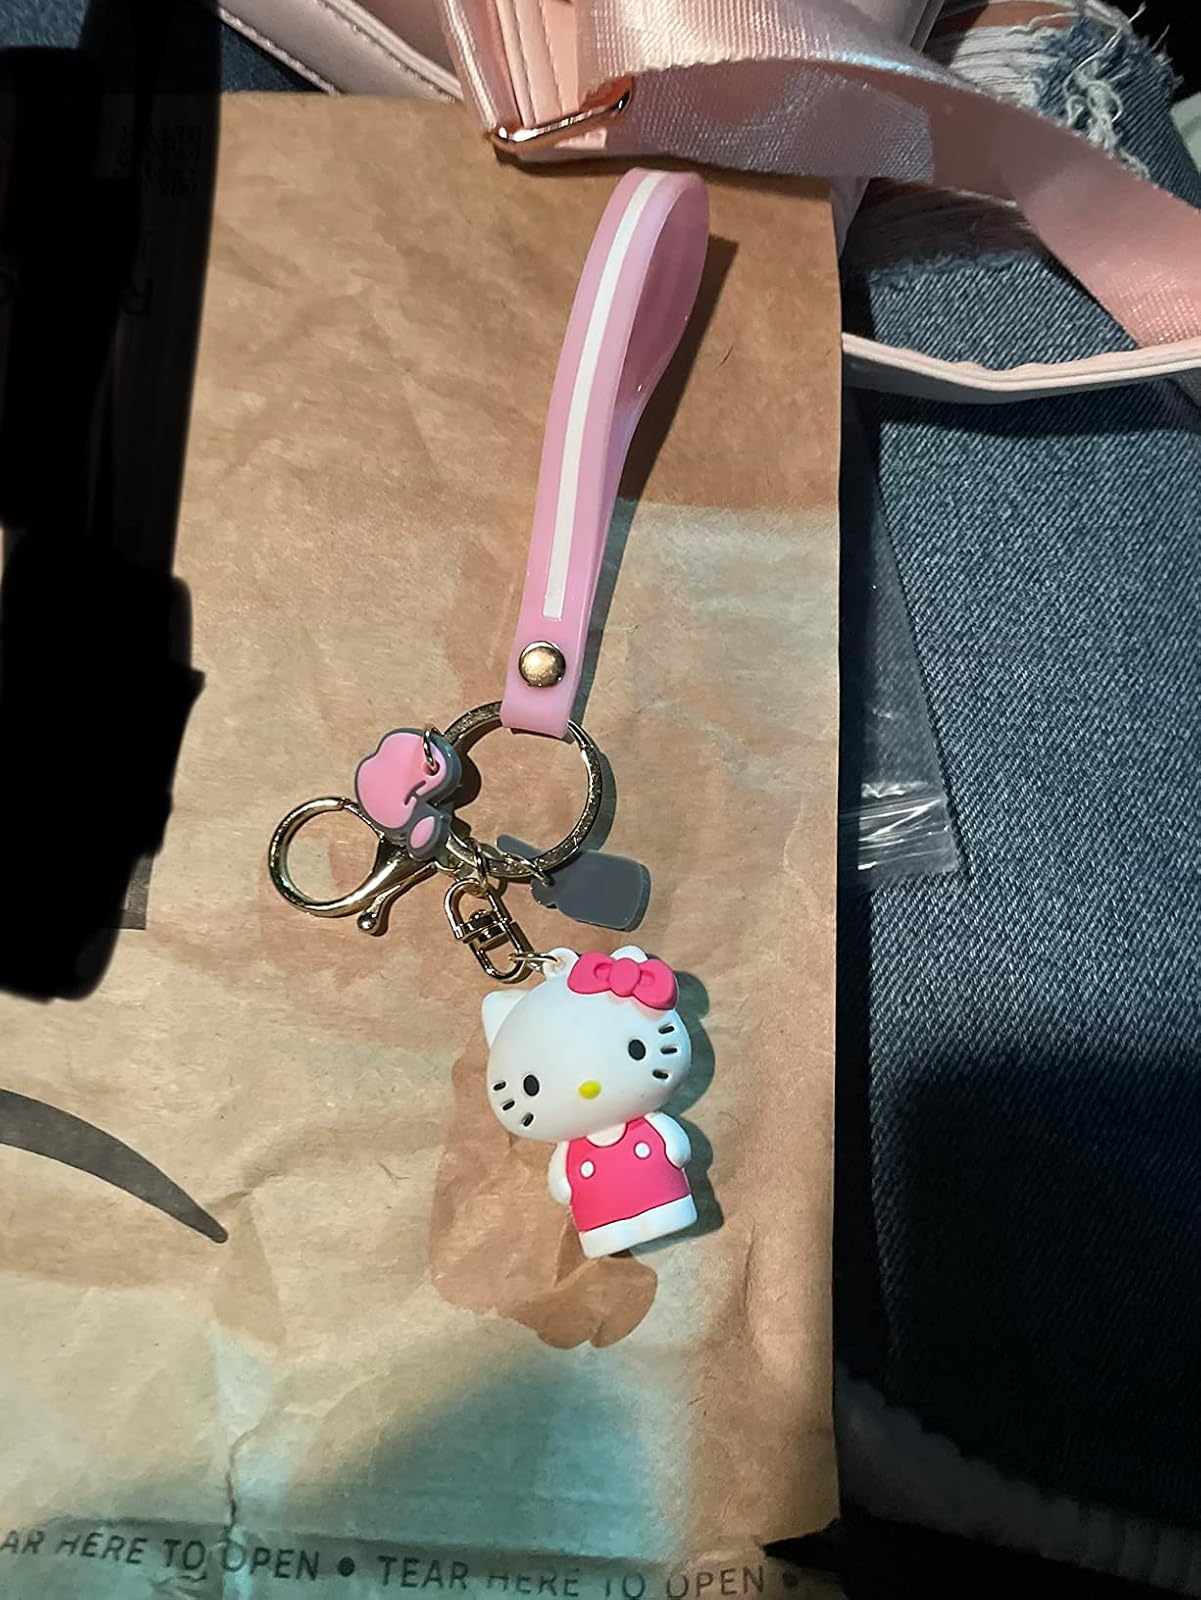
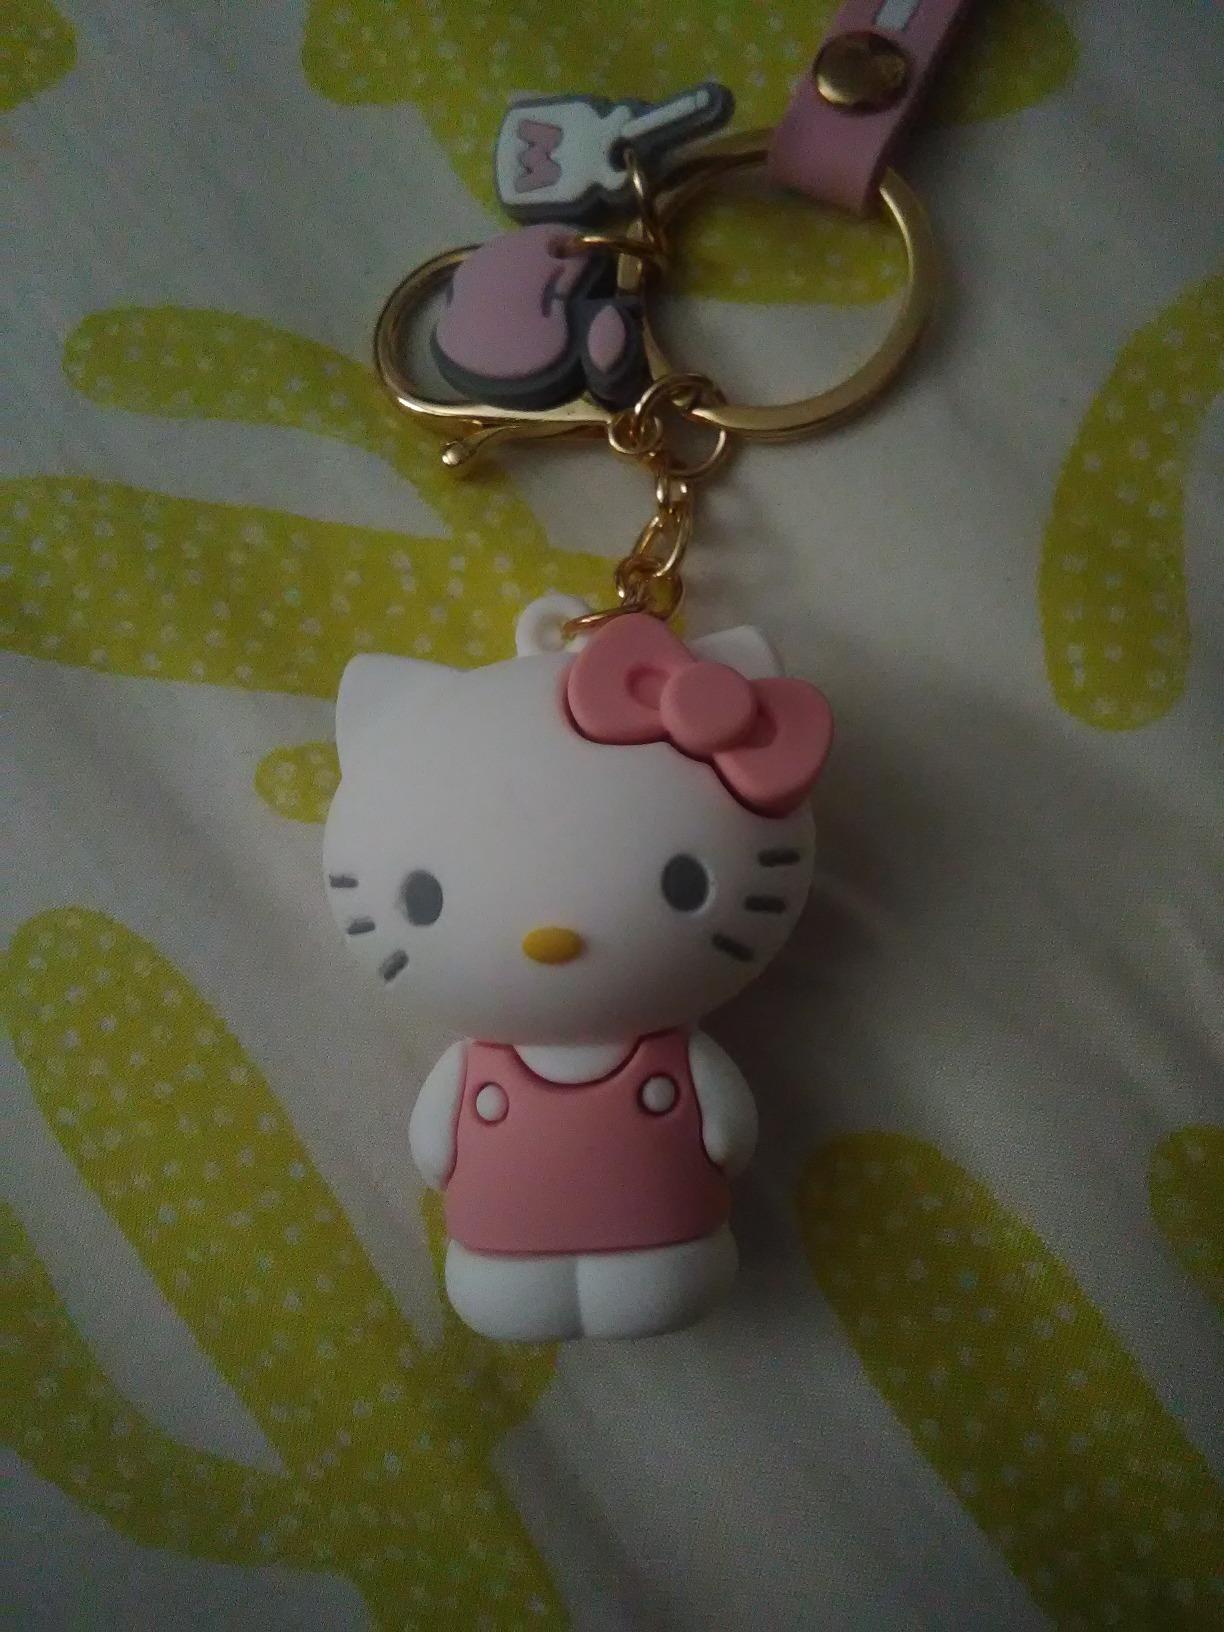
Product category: accessories_keychain
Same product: no